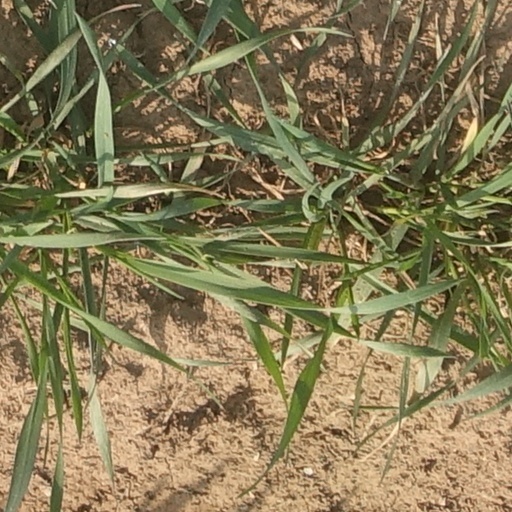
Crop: wheat